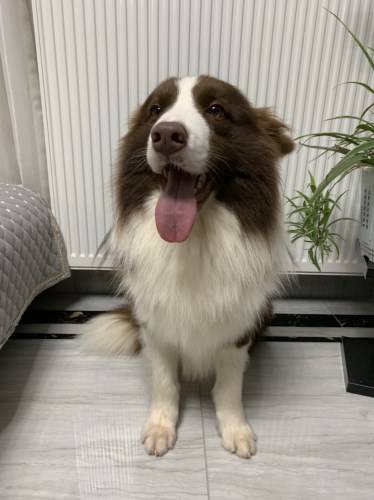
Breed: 2594-n000109-Border_collie